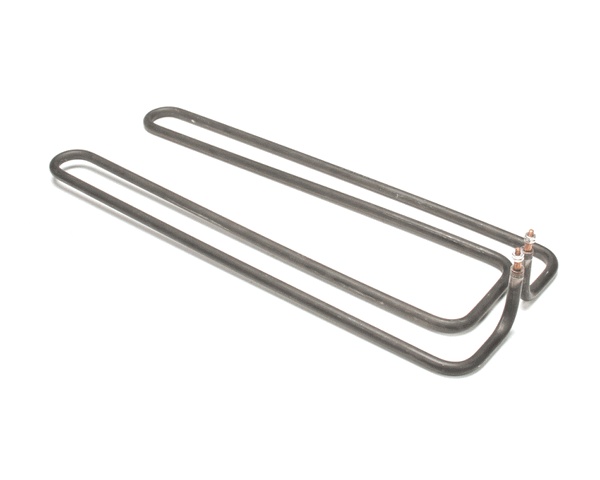
G01826-3
GL G01826-3 PART # HAS CHANGED - USE CKG01826-3
Brand: GARLAND PARTS
Category: Home & Garden > Kitchen & Dining > Kitchen Appliance Accessories > Fondue Set Accessories > Fondue Forks